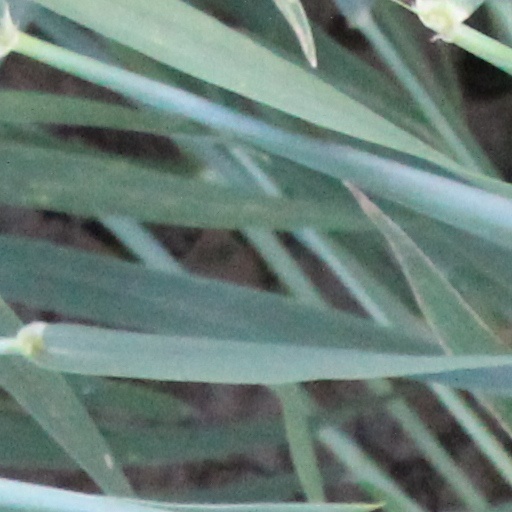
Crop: wheat